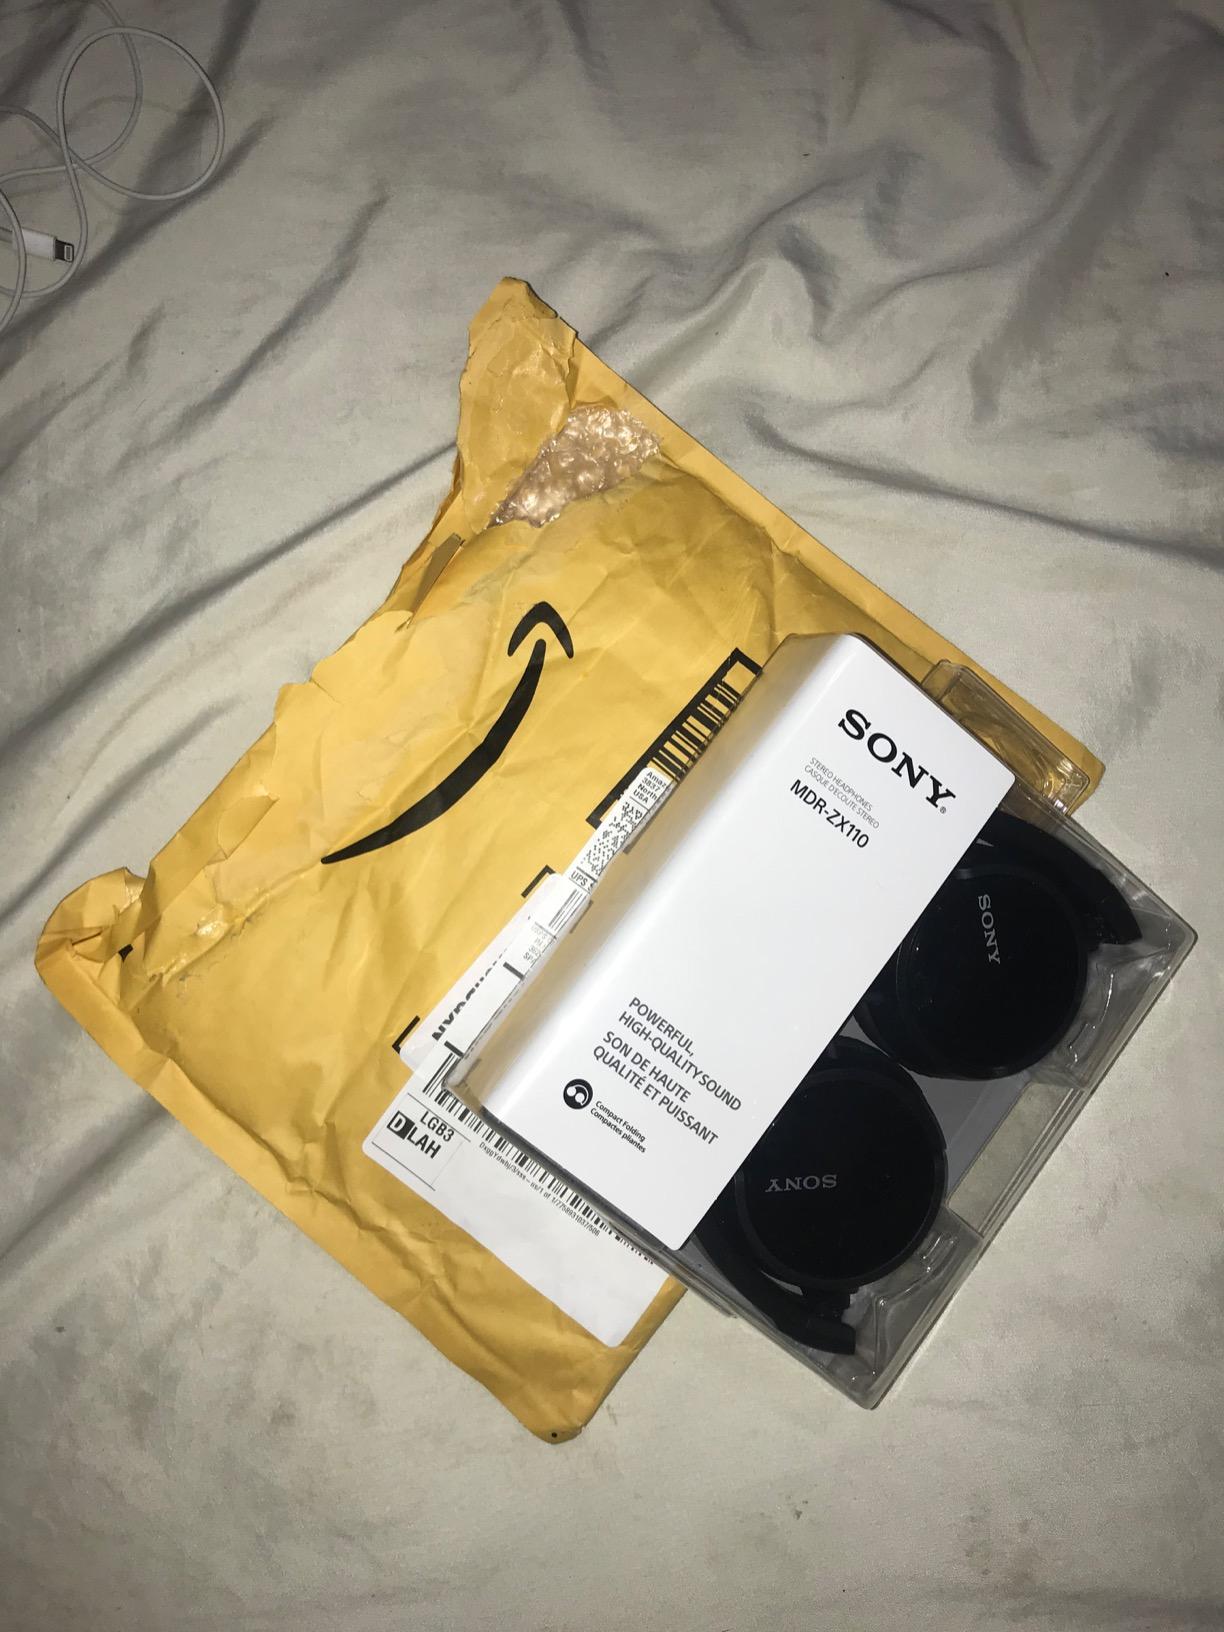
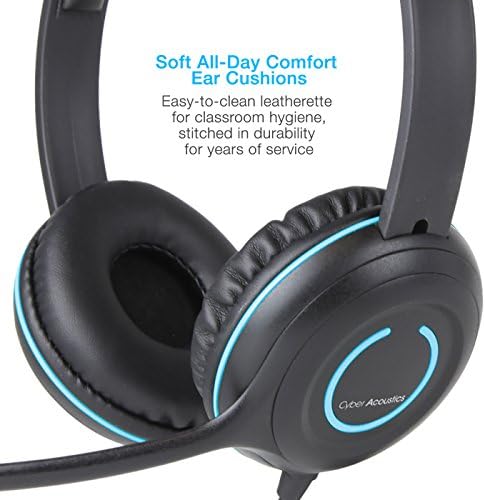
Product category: headphones
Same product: no